V Cavalry Corps (Grande Armée)

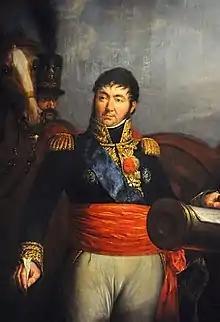
Édouard Milhaud

By the end of January 1814, Allied columns brushed aside the weak forces defending the borders and invaded France. Napoleon resolved to move against them with the Imperial Guard, II and VI Corps, and the I and V Cavalry Corps, a total of 33,000 infantry and 8,000 cavalry. In a clash at Saint-Dizier on 27 January, 2,100 troopers belonging to Milhaud's cavalry defeated 1,500 men of the Russian 2nd Hussar Division. The French units involved in the skirmish were the 5th "Chevau-Léger" Lancers, the 10th and 26th "Chasseurs-à-Cheval", and the 2nd, 11th, 13th, and 19th Dragoons. At the Battle of Brienne on 29 January, the V Cavalry Corps led the attack. In overall command of the cavalry, General Emmanuel de Grouchy placed General Hippolyte Piré with the light cavalry division on the left, Lhéritier's dragoons in the center, and some Imperial Guard cavalry on the right. Before 3:00 PM, the horsemen swept forward, driving back General Pyotr Pahlen's Russian cavalry. In their pursuit, the dragoon divisions of Lhéritier and General André Louis Briche came across three Russian battalions in square formations and were repulsed. The cavalry was then shifted to cover the French right flank during the remainder of the battle. The corps also fought at the Battle of La Rothière on 1 February. Late in the day, Napoleon threw in Milhaud's corps to cover the disengagement of his outnumbered and defeated army.